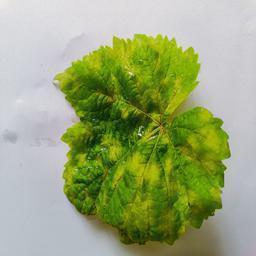
Label: Downy Mildew